Inuit astronomy

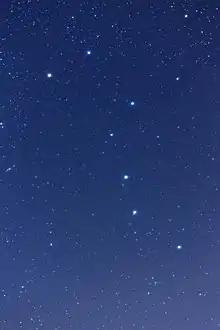
"Tukturjuit," meaning the “caribou". Known as the Big Dipper in western astronomy.

Inuit astronomy is centered around the "Qilak," the Inuit name for the celestial sphere and the home for souls of departed people. Inuit beliefs about astronomy are shaped by the harsh climate in the Arctic and the resulting difficulties of surviving and hunting in the region. The stars were an important tool to track time, seasons, and location, particularly during winter.